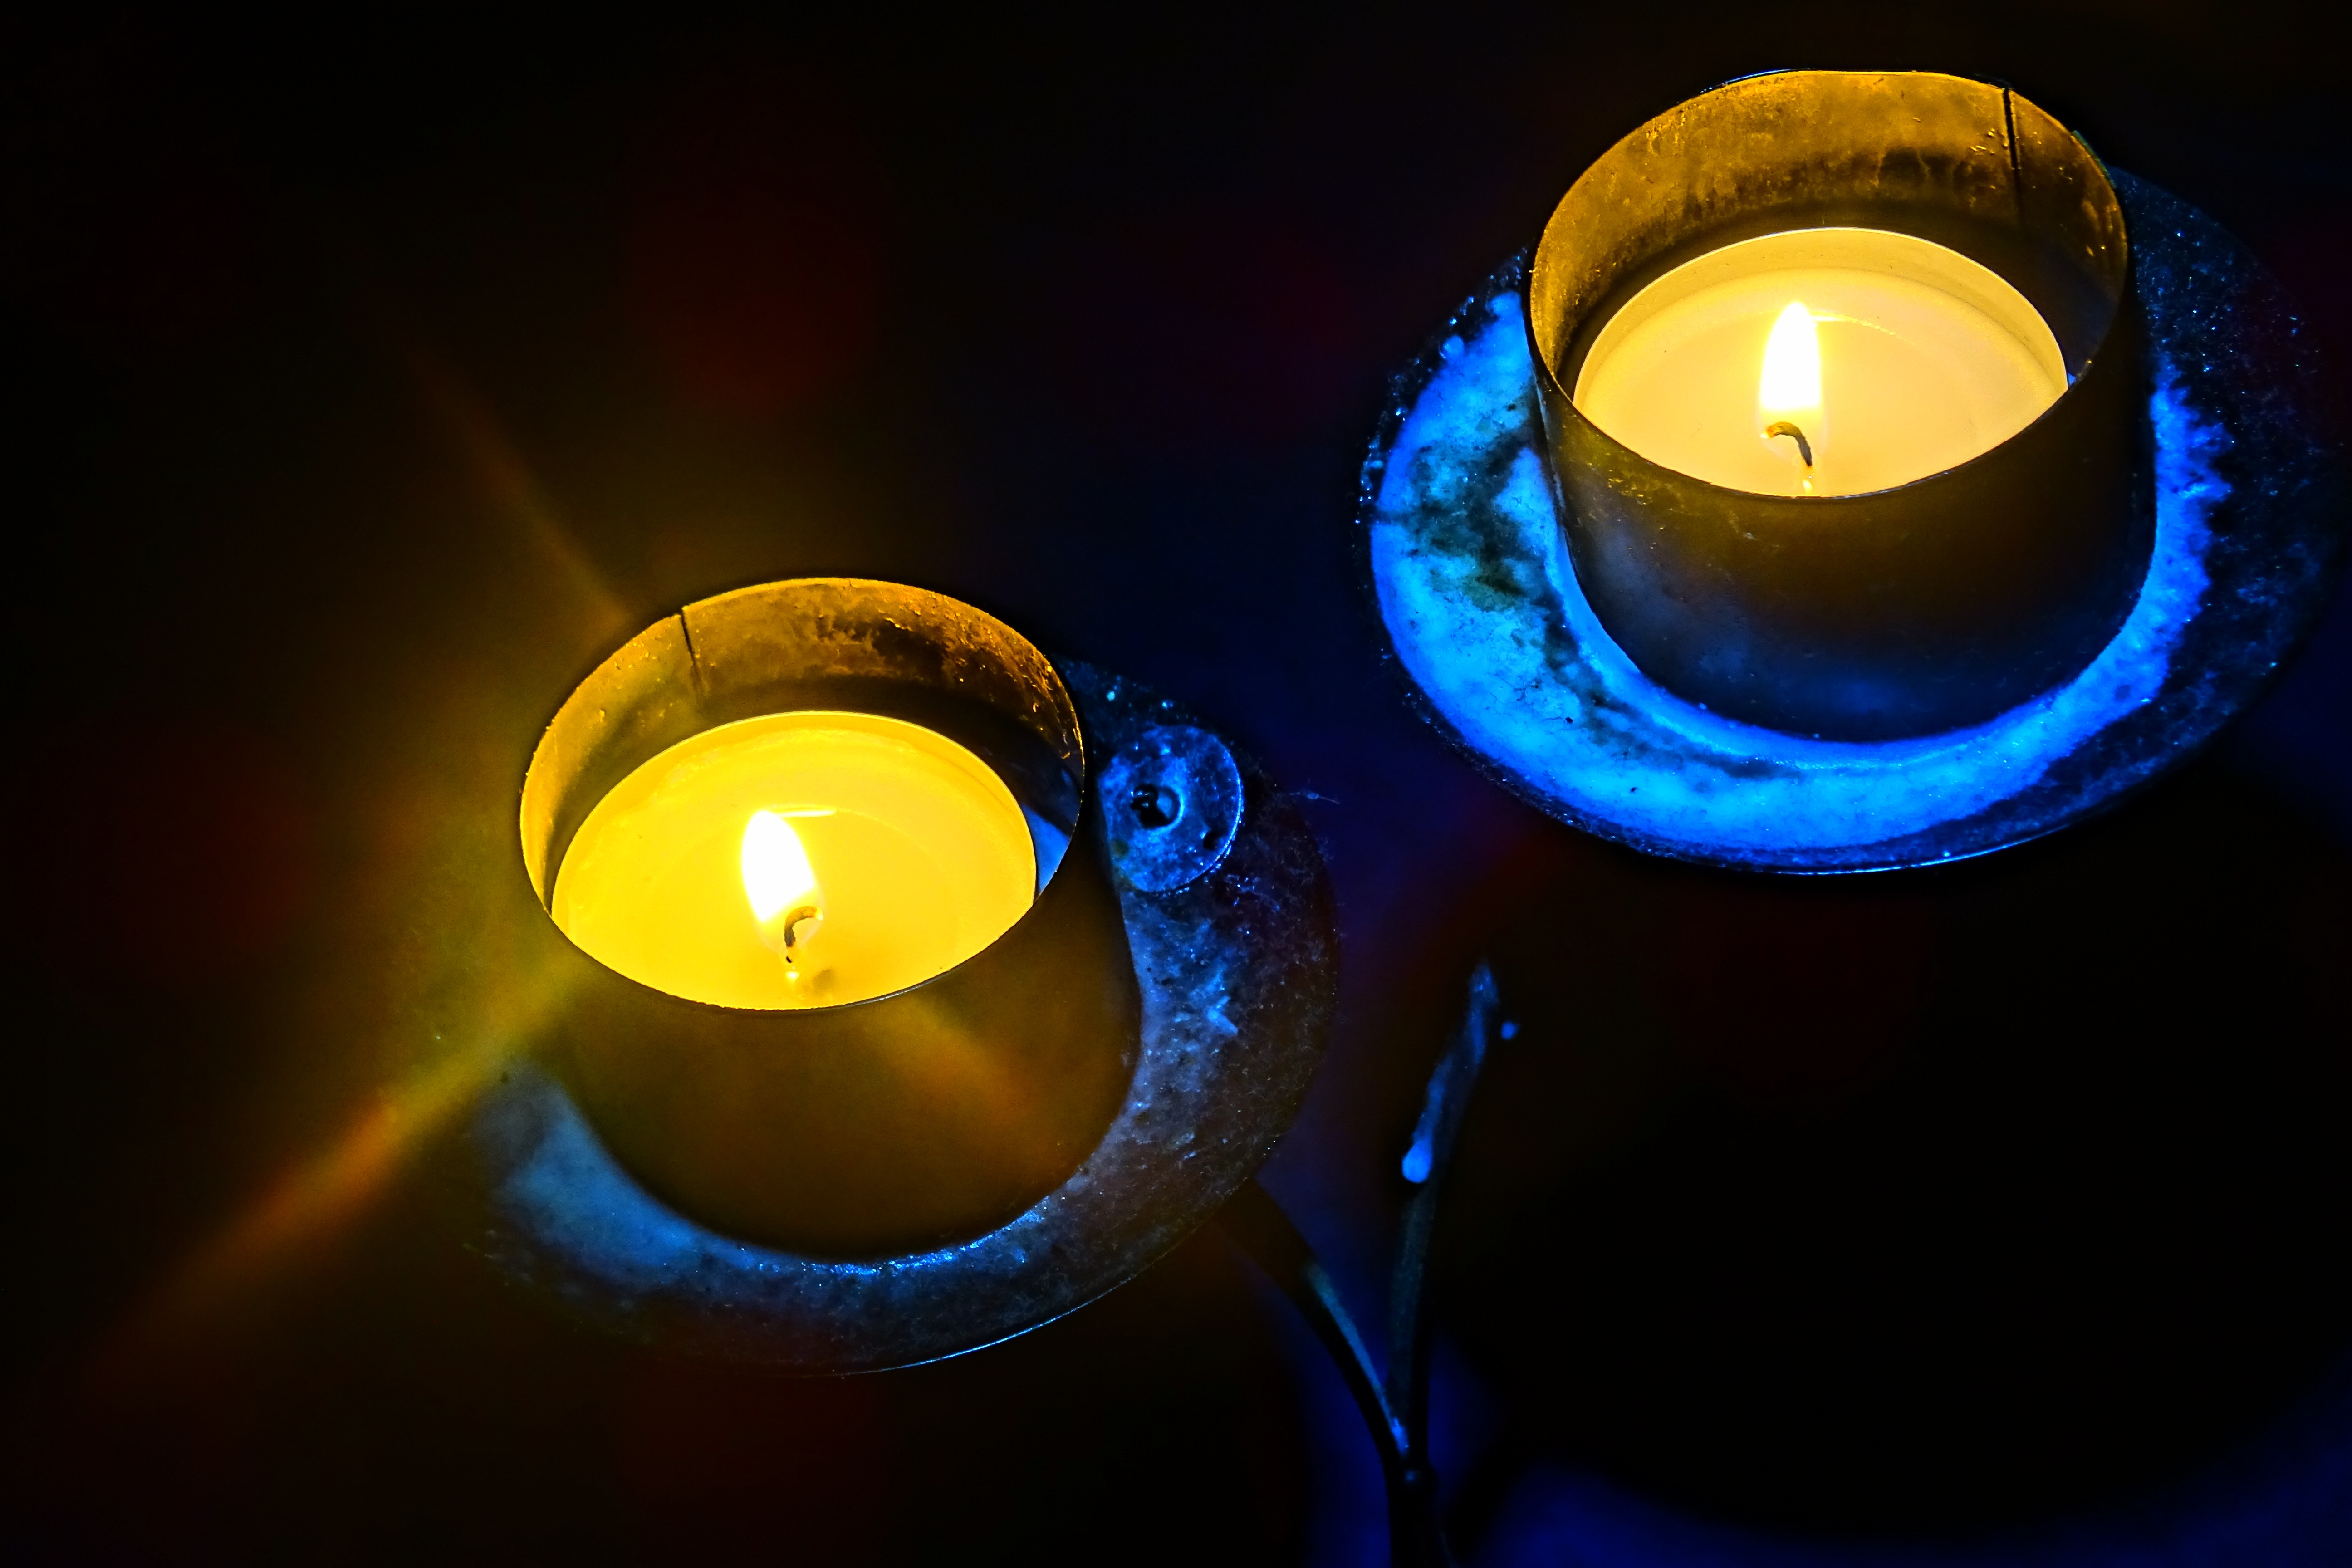
light, night, sunlight, reflection, color, flame, darkness, blue, yellow, lighting, circle, outer space, close up, sphere, mood, macro photography, candle holders, computer wallpaper